Pedro Domingo Murillo

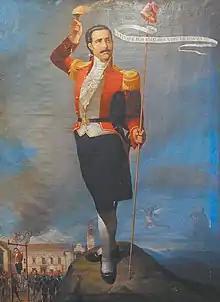
Murillo in a 1894 artwork

Pedro Domingo Murillo (17 September 1757 – 29 January 1810) was a patriot of Upper Peru who played a key role in Bolivia's independence.